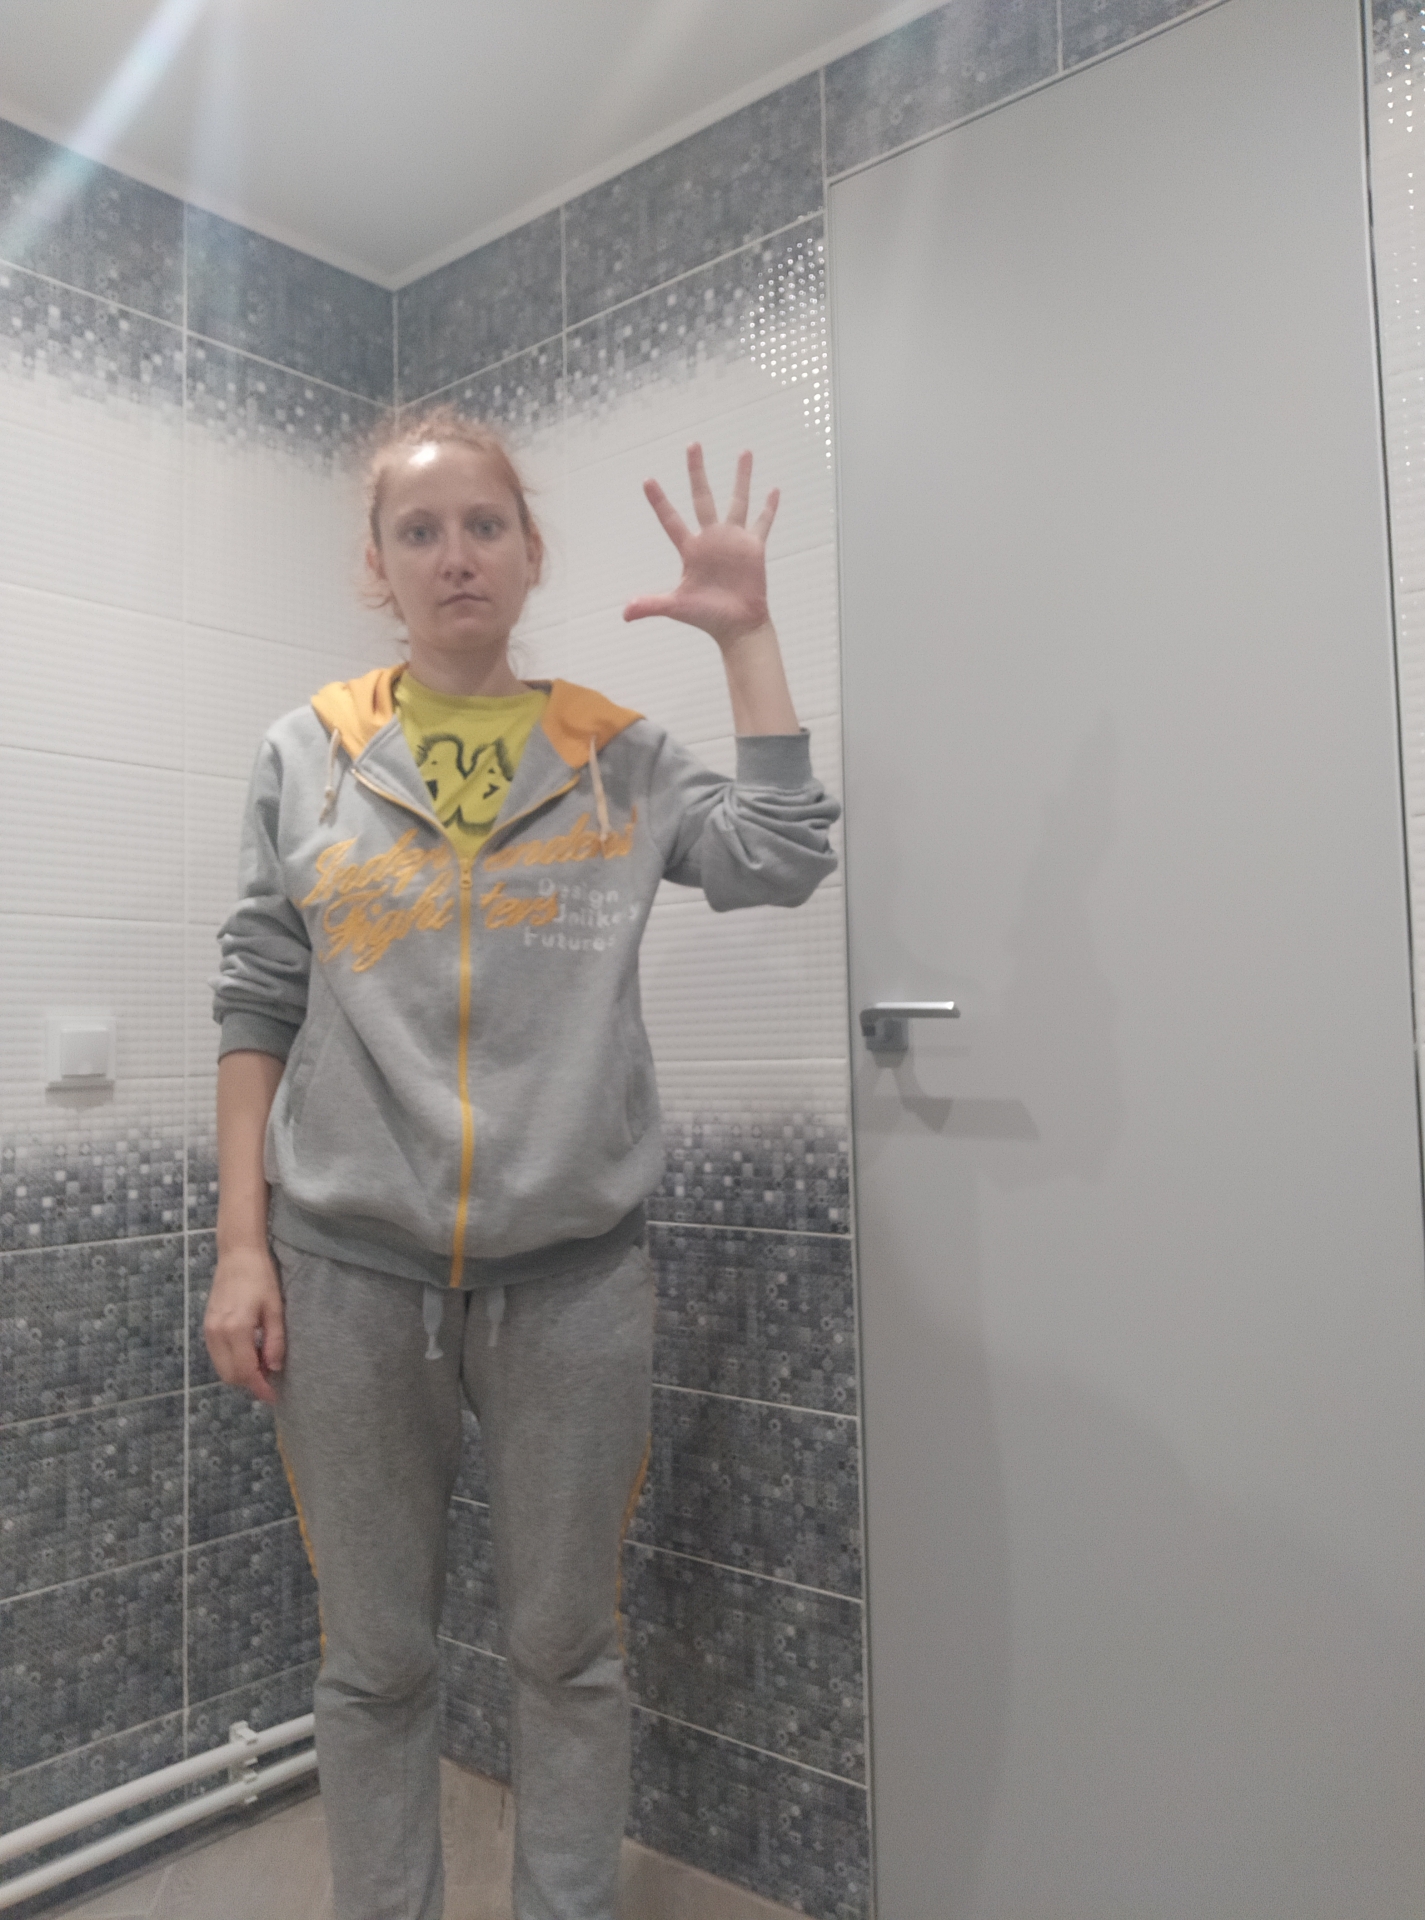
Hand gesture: palm